6.0 system

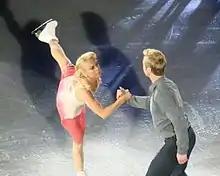
Torvill and Dean, pictured in 2011. This pair received more perfect 6.0 scores than any other.

The 6.0 system of judging figure skating was developed during the early days of the sport, when skaters would trace figures in the ice. The earliest competitions consisted of only compulsory figures; skaters performed each figure three times on each foot, for a total of six, which as writer Ellyn Kestnbaum states, "gave rise to the system of awarding marks based on a standard of 6.0 as perfection".